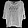
Label: Pullover